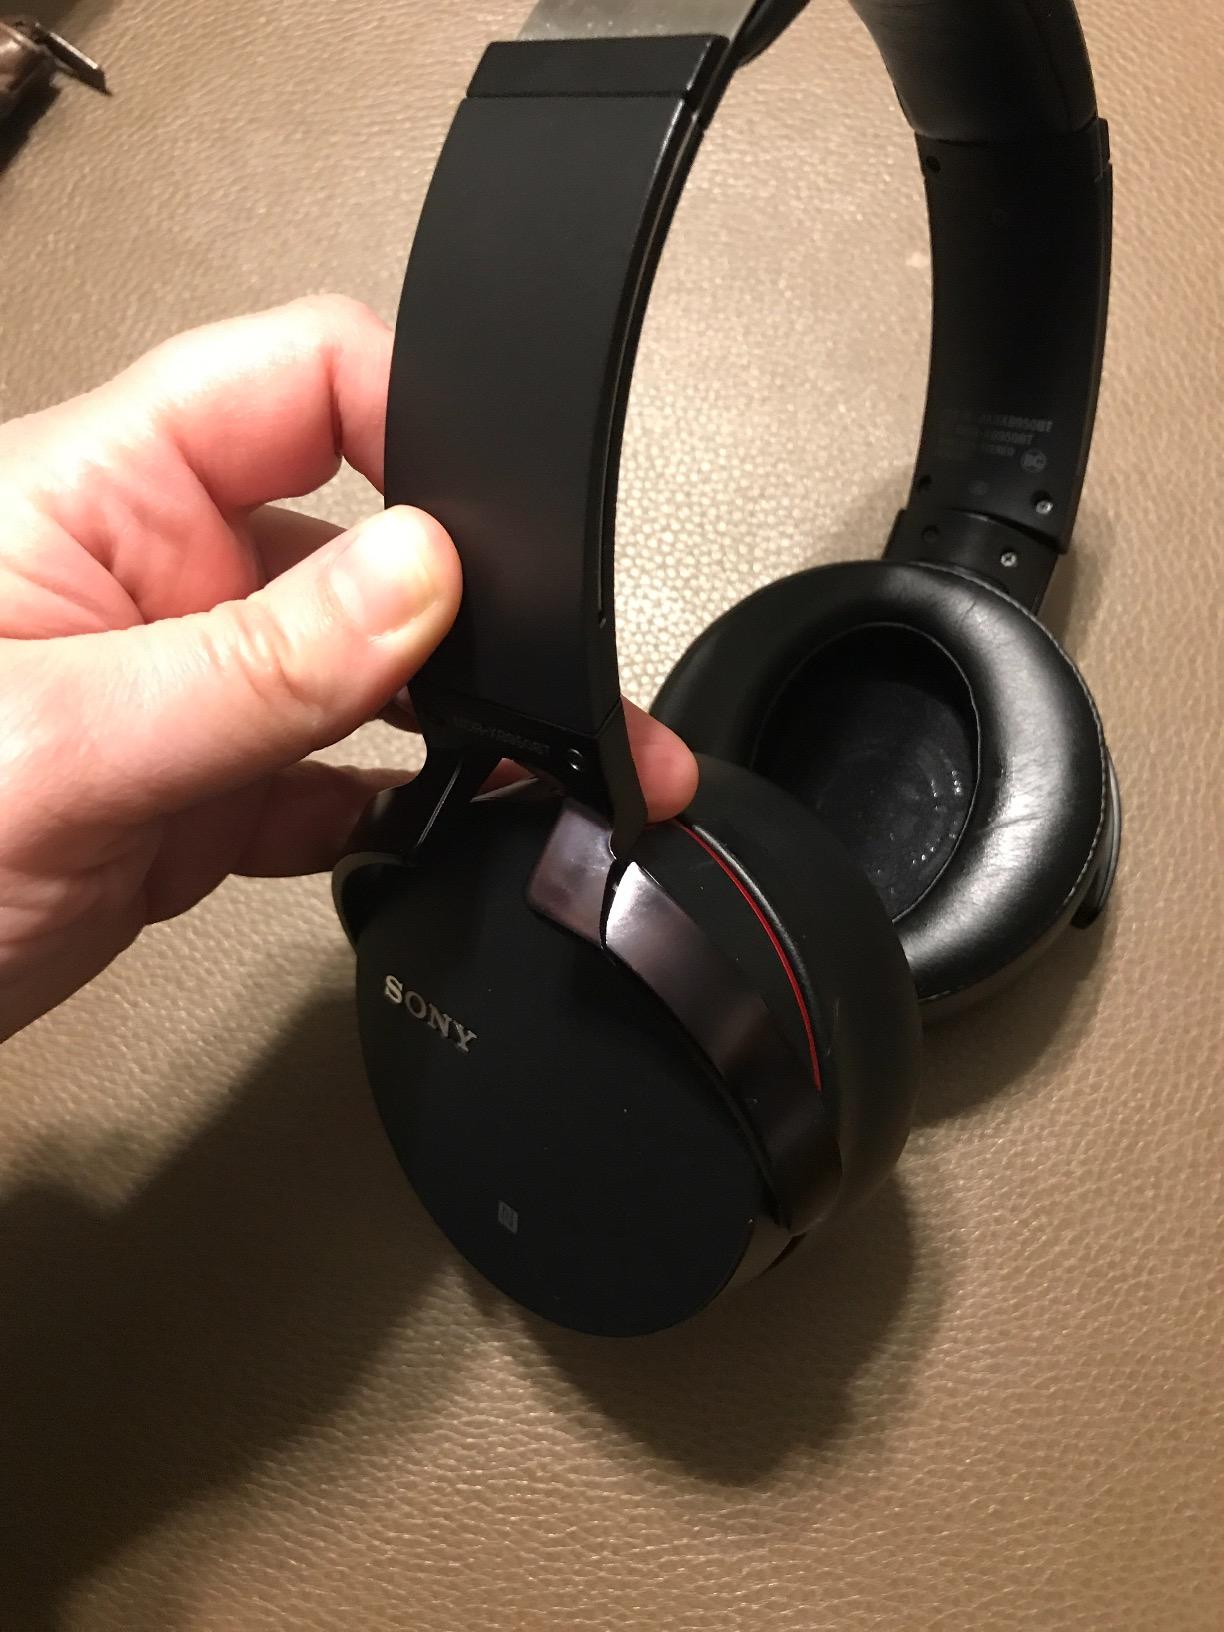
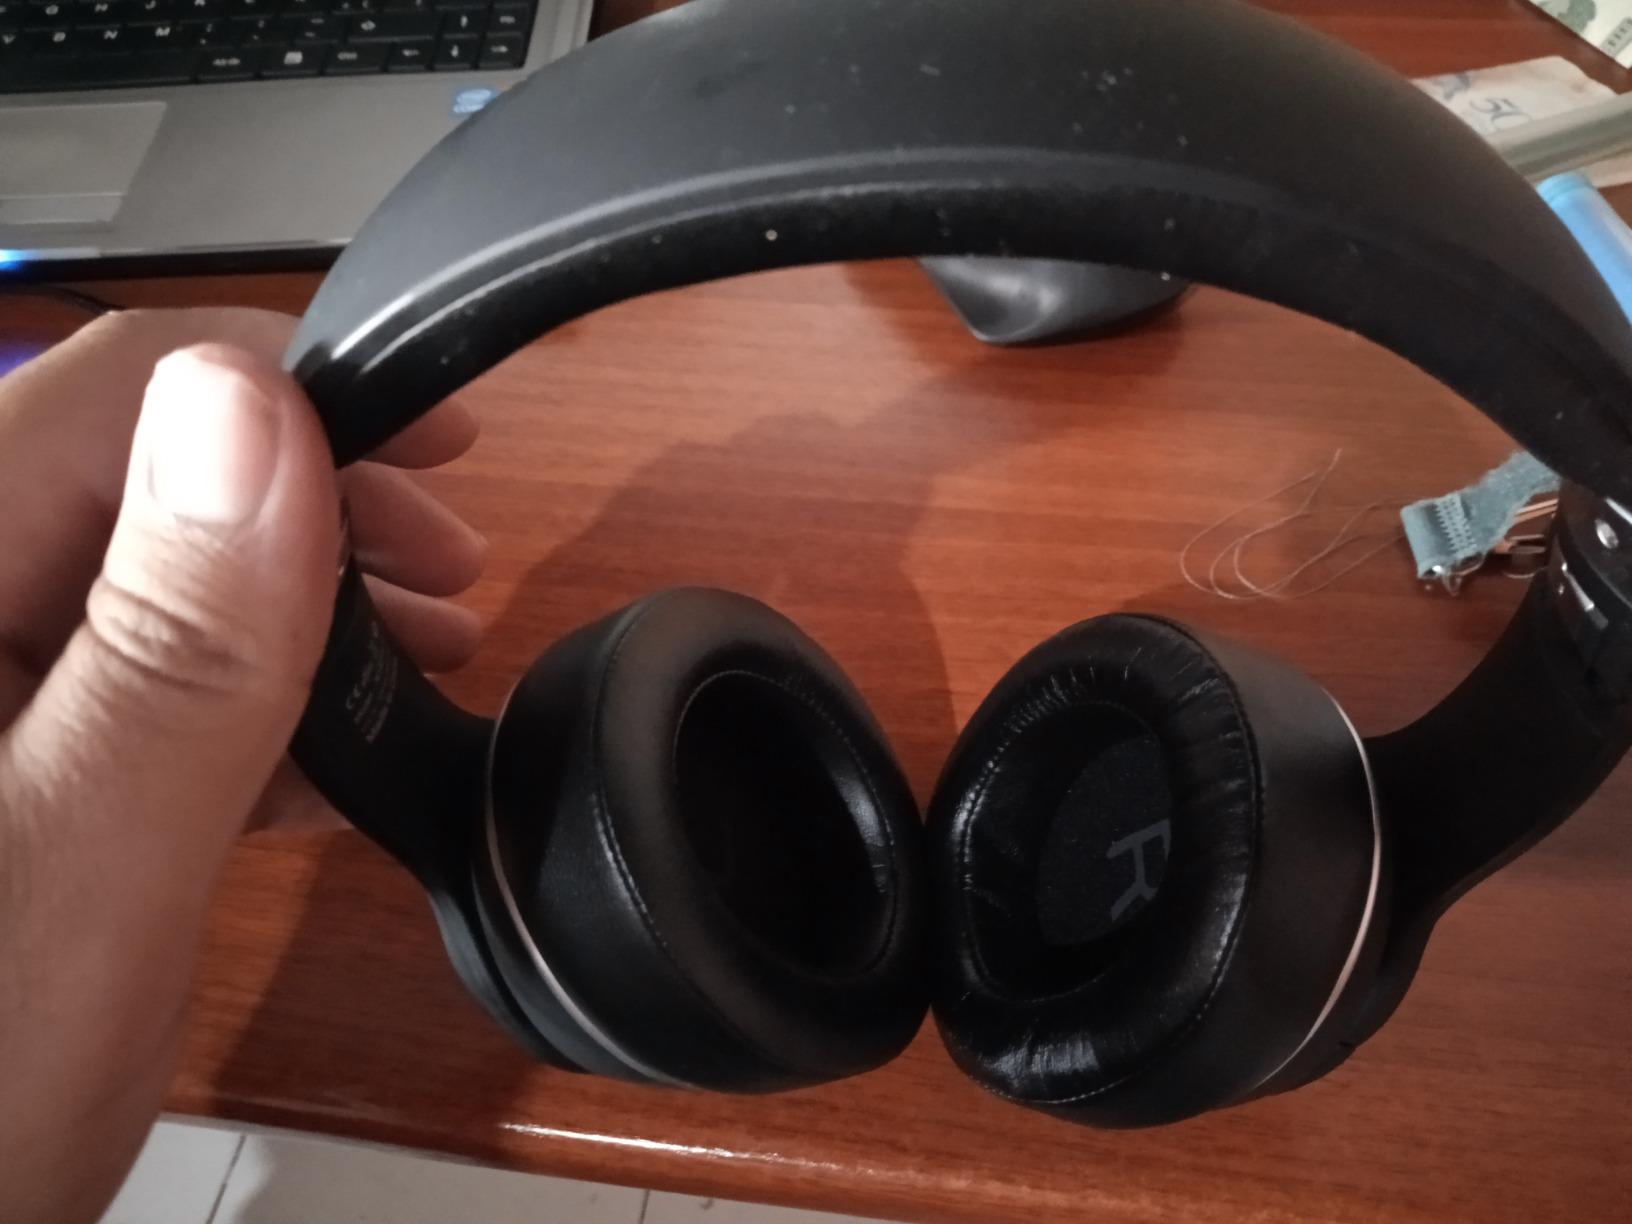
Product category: headphones
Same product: no